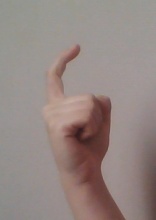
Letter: ra